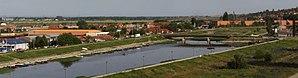
La Jezava est une rivière de Serbie. Elle est un affluent droit du Danube et sa longueur est de 47,5 km